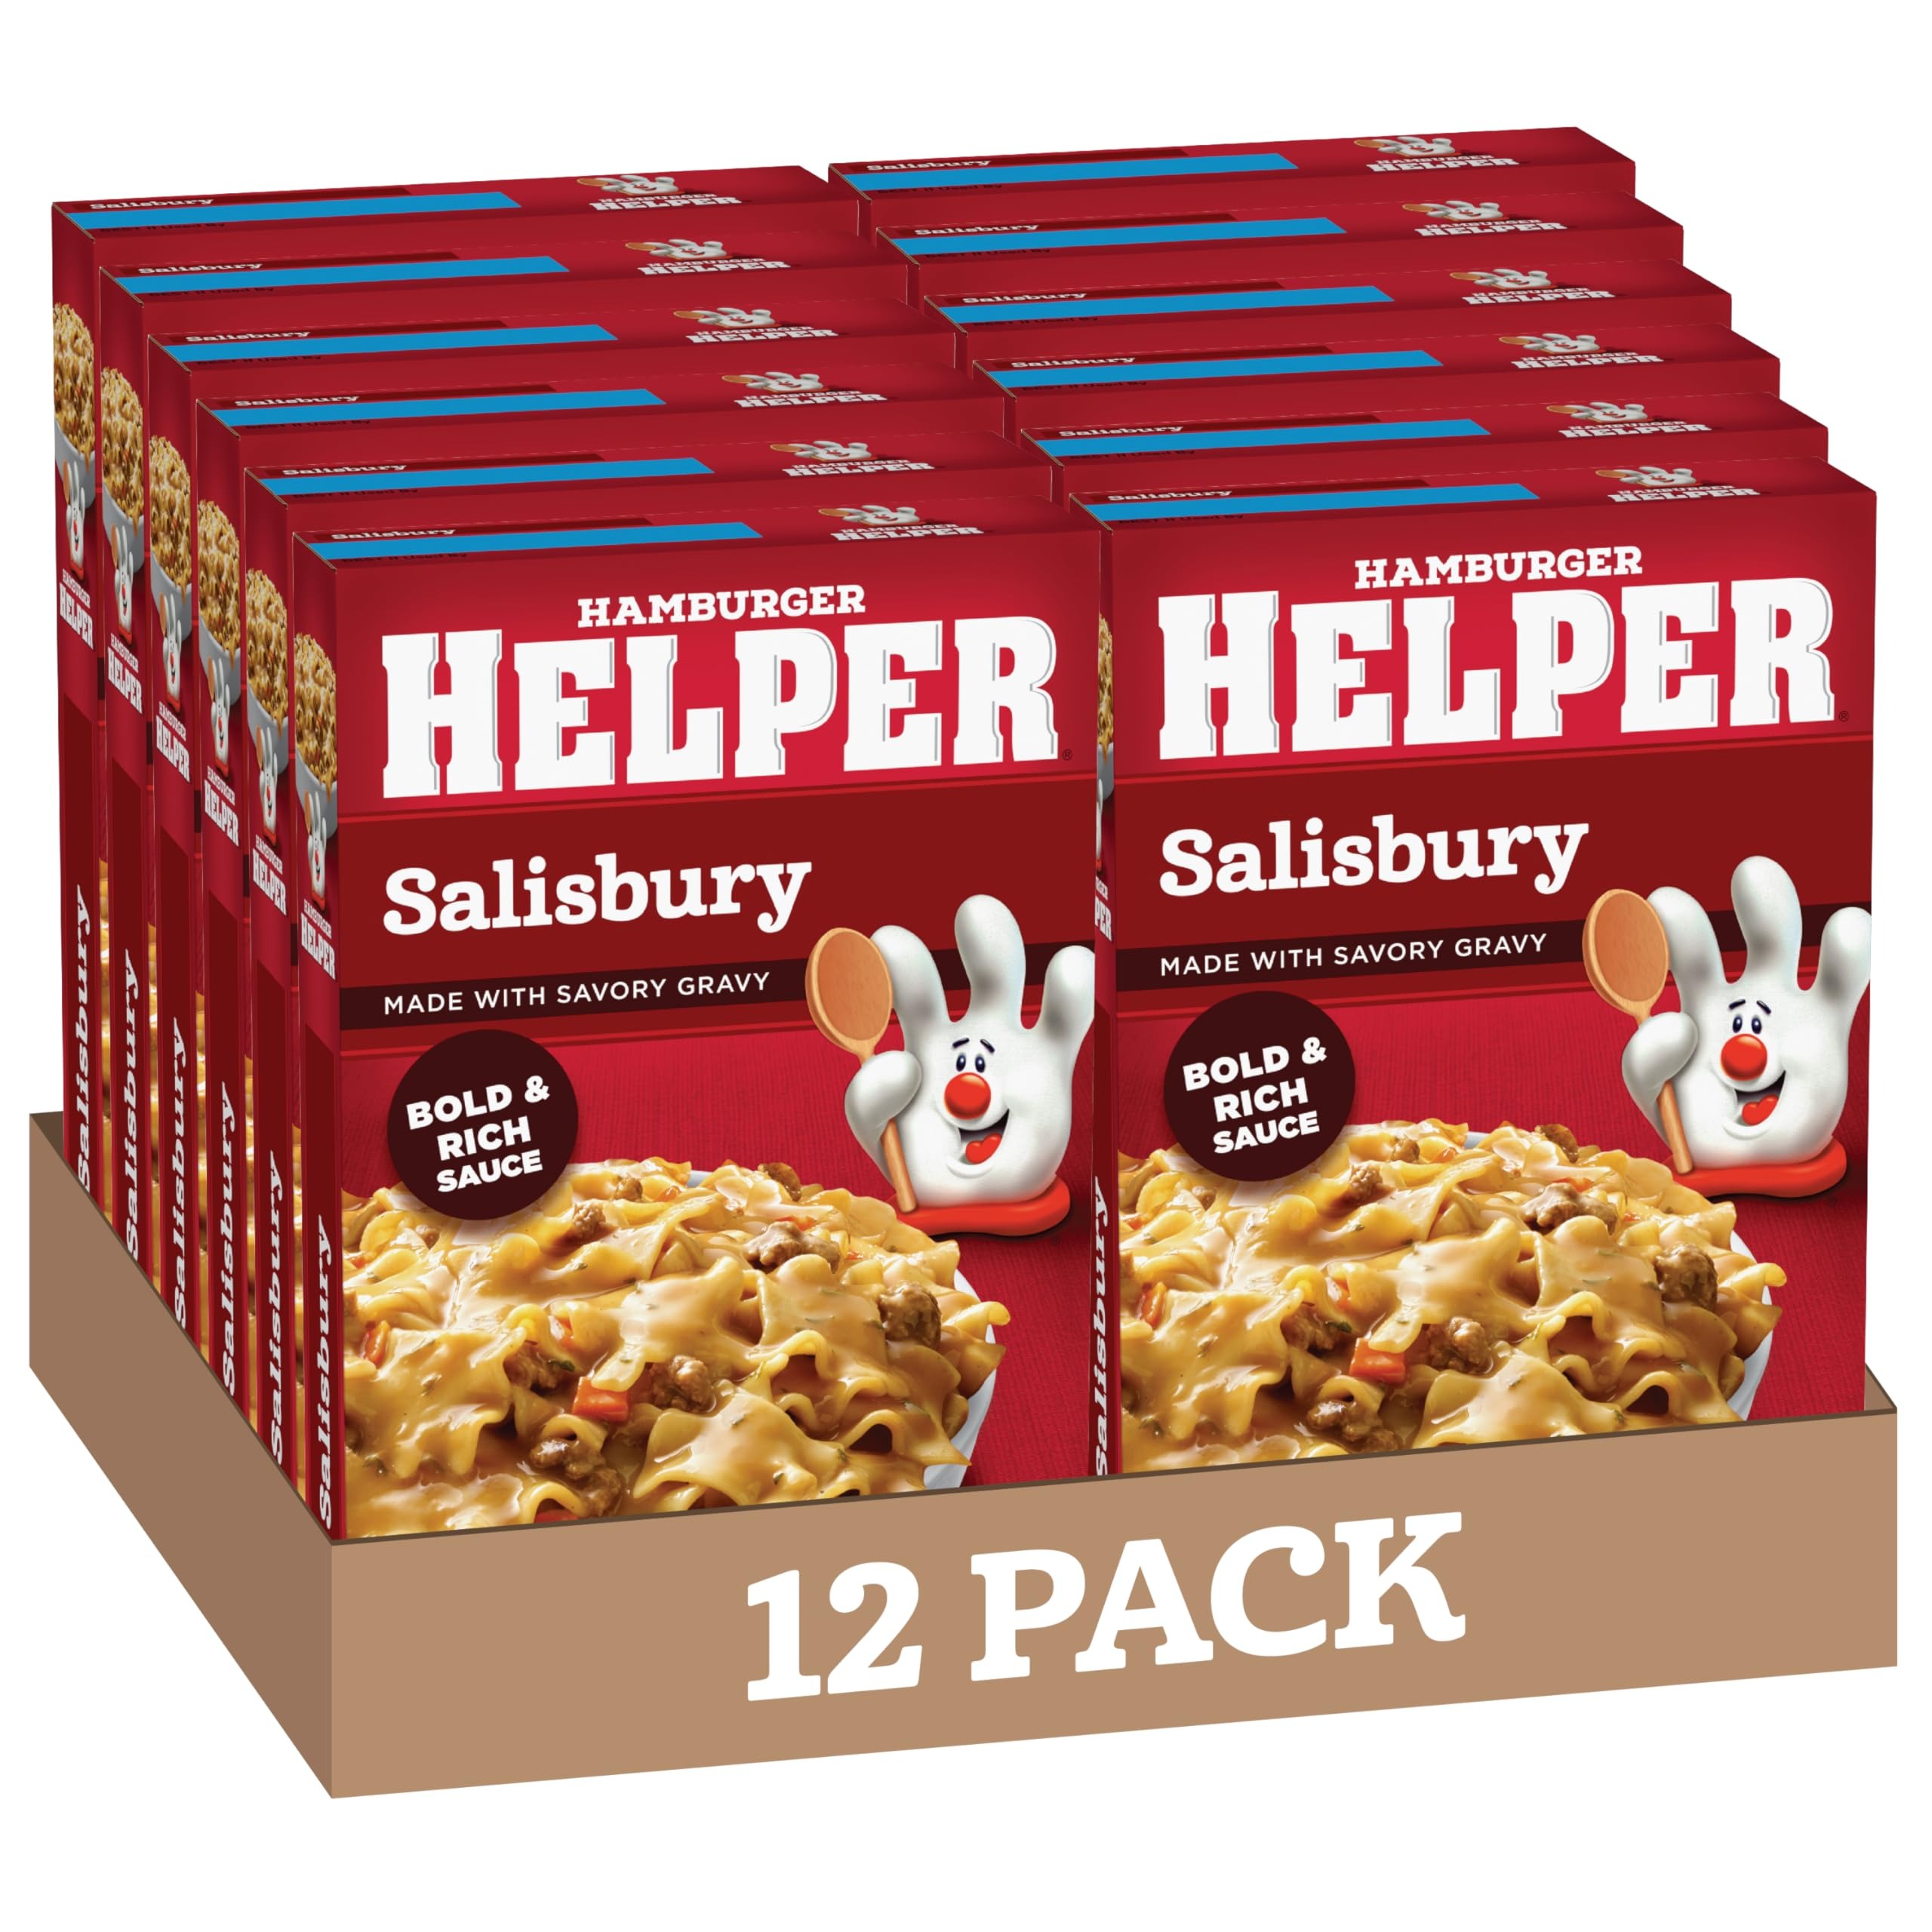
Item Name: Hamburger Helper Salisbury, 6.2 Ounces, 12 per Case.
Bullet Point 1: America’s favorite Hamburger Helper in a delicious Salisbury entree, blending beef and vegetables
Bullet Point 2: Make Hamburger Helper in three easy steps: simply brown beef, stir in ingredients and sauce and simmer
Bullet Point 3: Add your own twist! Visit Hamburger Helper.com for recipes the whole family will love.
Value: 74.4
Unit: Ounce

Price: 34.94